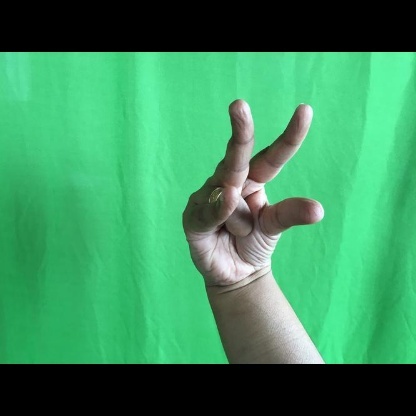
Mudra: Kangulam